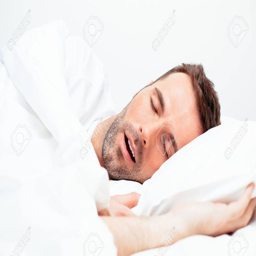
portrait of a man sleeping with an open mouth stock photo